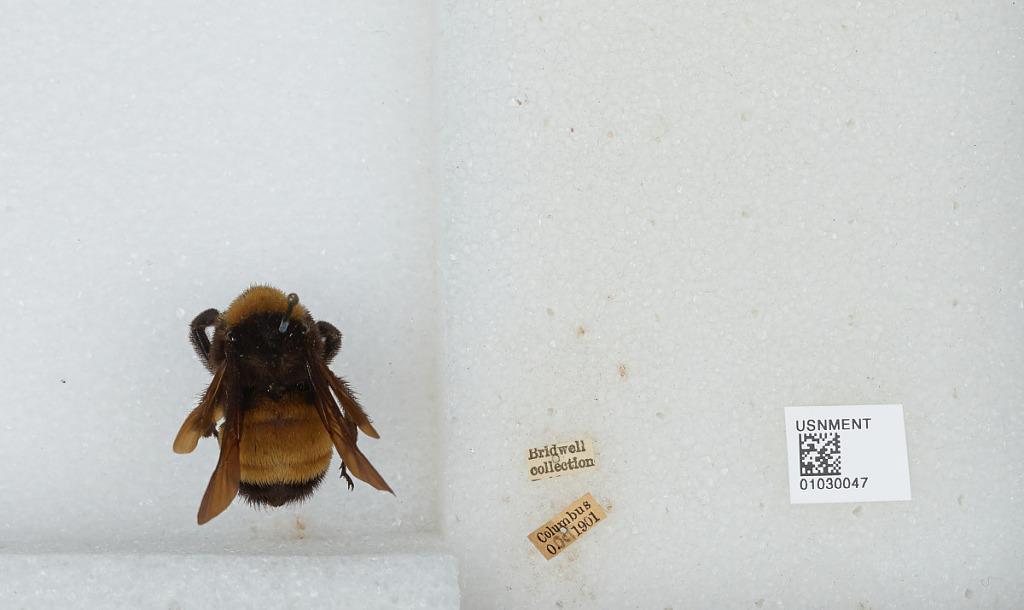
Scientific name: Bombus (Fervidobombus) pensylvanicus pensylvanicus (De Geer)
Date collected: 1901-10-
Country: United States
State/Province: Ohio
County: Franklin
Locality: Columbus
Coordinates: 39.98, -82.98